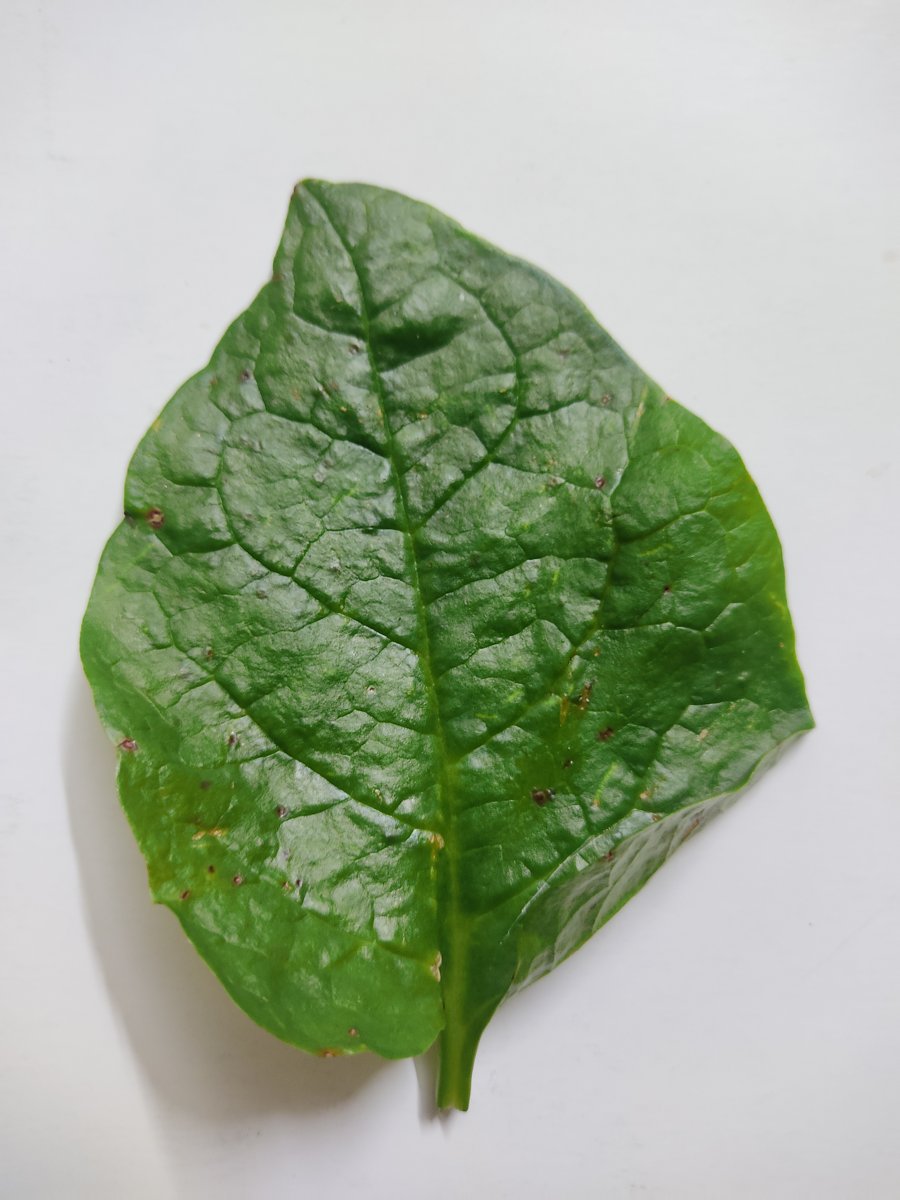
Label: Bacterial-Spot